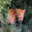
Label: leopard